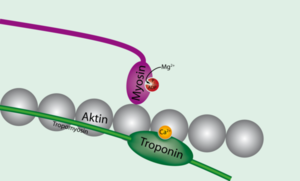
La tropomyosine est une protéine fibreuse dimérique logée dans la gouttière du microfilament d'actine. Elle s'enroule autour de celui-ci pour le stabiliser.